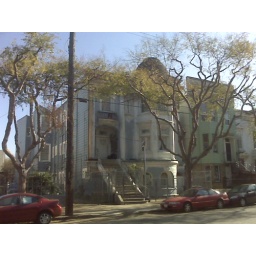
Nice house in the Mission near Red Poppy Art House, my curve phone does not catch it well..